2019 FA Community Shield

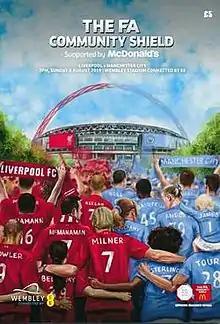
The match programme cover

The 2019 FA Community Shield (also known as The FA Community Shield supported by McDonald's for sponsorship reasons) was the 97th FA Community Shield, an annual football match played between the winners of the previous season's Premier League and FA Cup. As Manchester City won both competitions in 2019, their opponents were the 2018–19 Premier League runners-up, Liverpool.